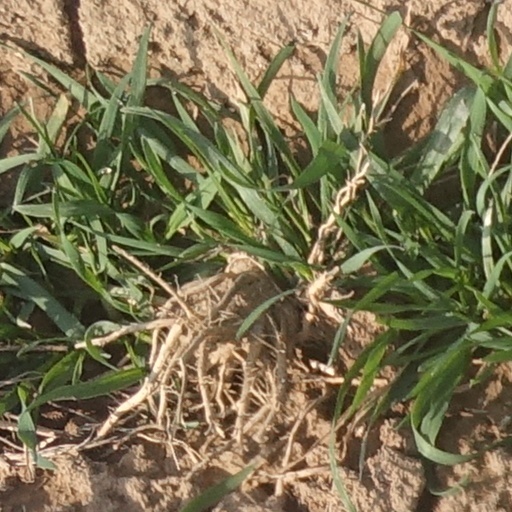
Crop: wheat